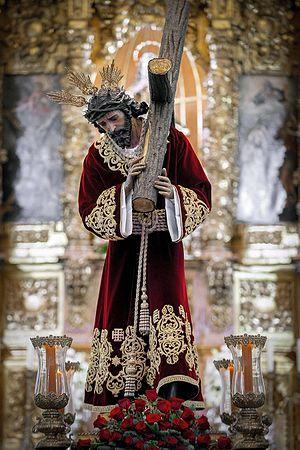
La Hermandad del Gran Poder est une confrérie catholique de la ville espagnole de La Línea de la Concepción qui va en procession depuis le centre historique de la ville, pendant la nuit du Jeudi Saint.